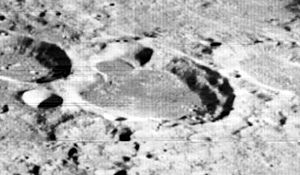
Crocco (månekrater)
Crocco er et nedslagskrater på Månen. Det befinder sig på Månens bagside og er opkaldt efter den italienske flyingeniør Gaetano A. Crocco.